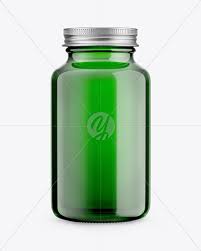
Waste category: glass